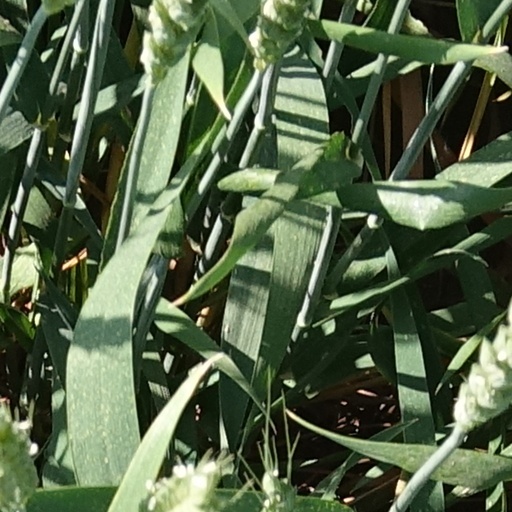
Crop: wheat